Mike Kelly (Australian politician)

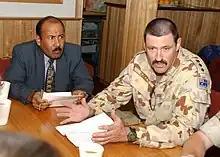
Colonel Mike Kelly (right) during his deployment to Iraq in 2003.

Kelly then served in the peacekeeping mission in East Timor from 1999 to 2000. He received the United Nations Force Commander's commendation in 2002 for his service there.